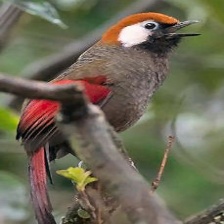
Species: RED TAILED THRUSH
Scientific name: NEOCOSSYPHUS RUFUS